Autogyro

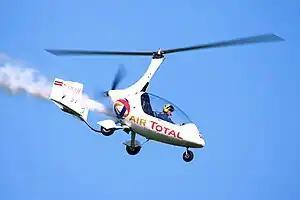
A modern, closed-cabin, pusher-propeller autogyro in flight

An autogyro (from Greek and , "self-turning"), gyroplane or gyrocopter, is a class of rotorcraft that uses an unpowered rotor in free autorotation to develop lift. A gyroplane "means a rotorcraft whose rotors are not engine-driven, except for initial starting, but are made to rotate by action of the air when the rotorcraft is moving; and whose means of propulsion, consisting usually of conventional propellers, is independent of the rotor system." While similar to a helicopter rotor in appearance, the autogyro's unpowered rotor disc must have air flowing upward across it to make it rotate.